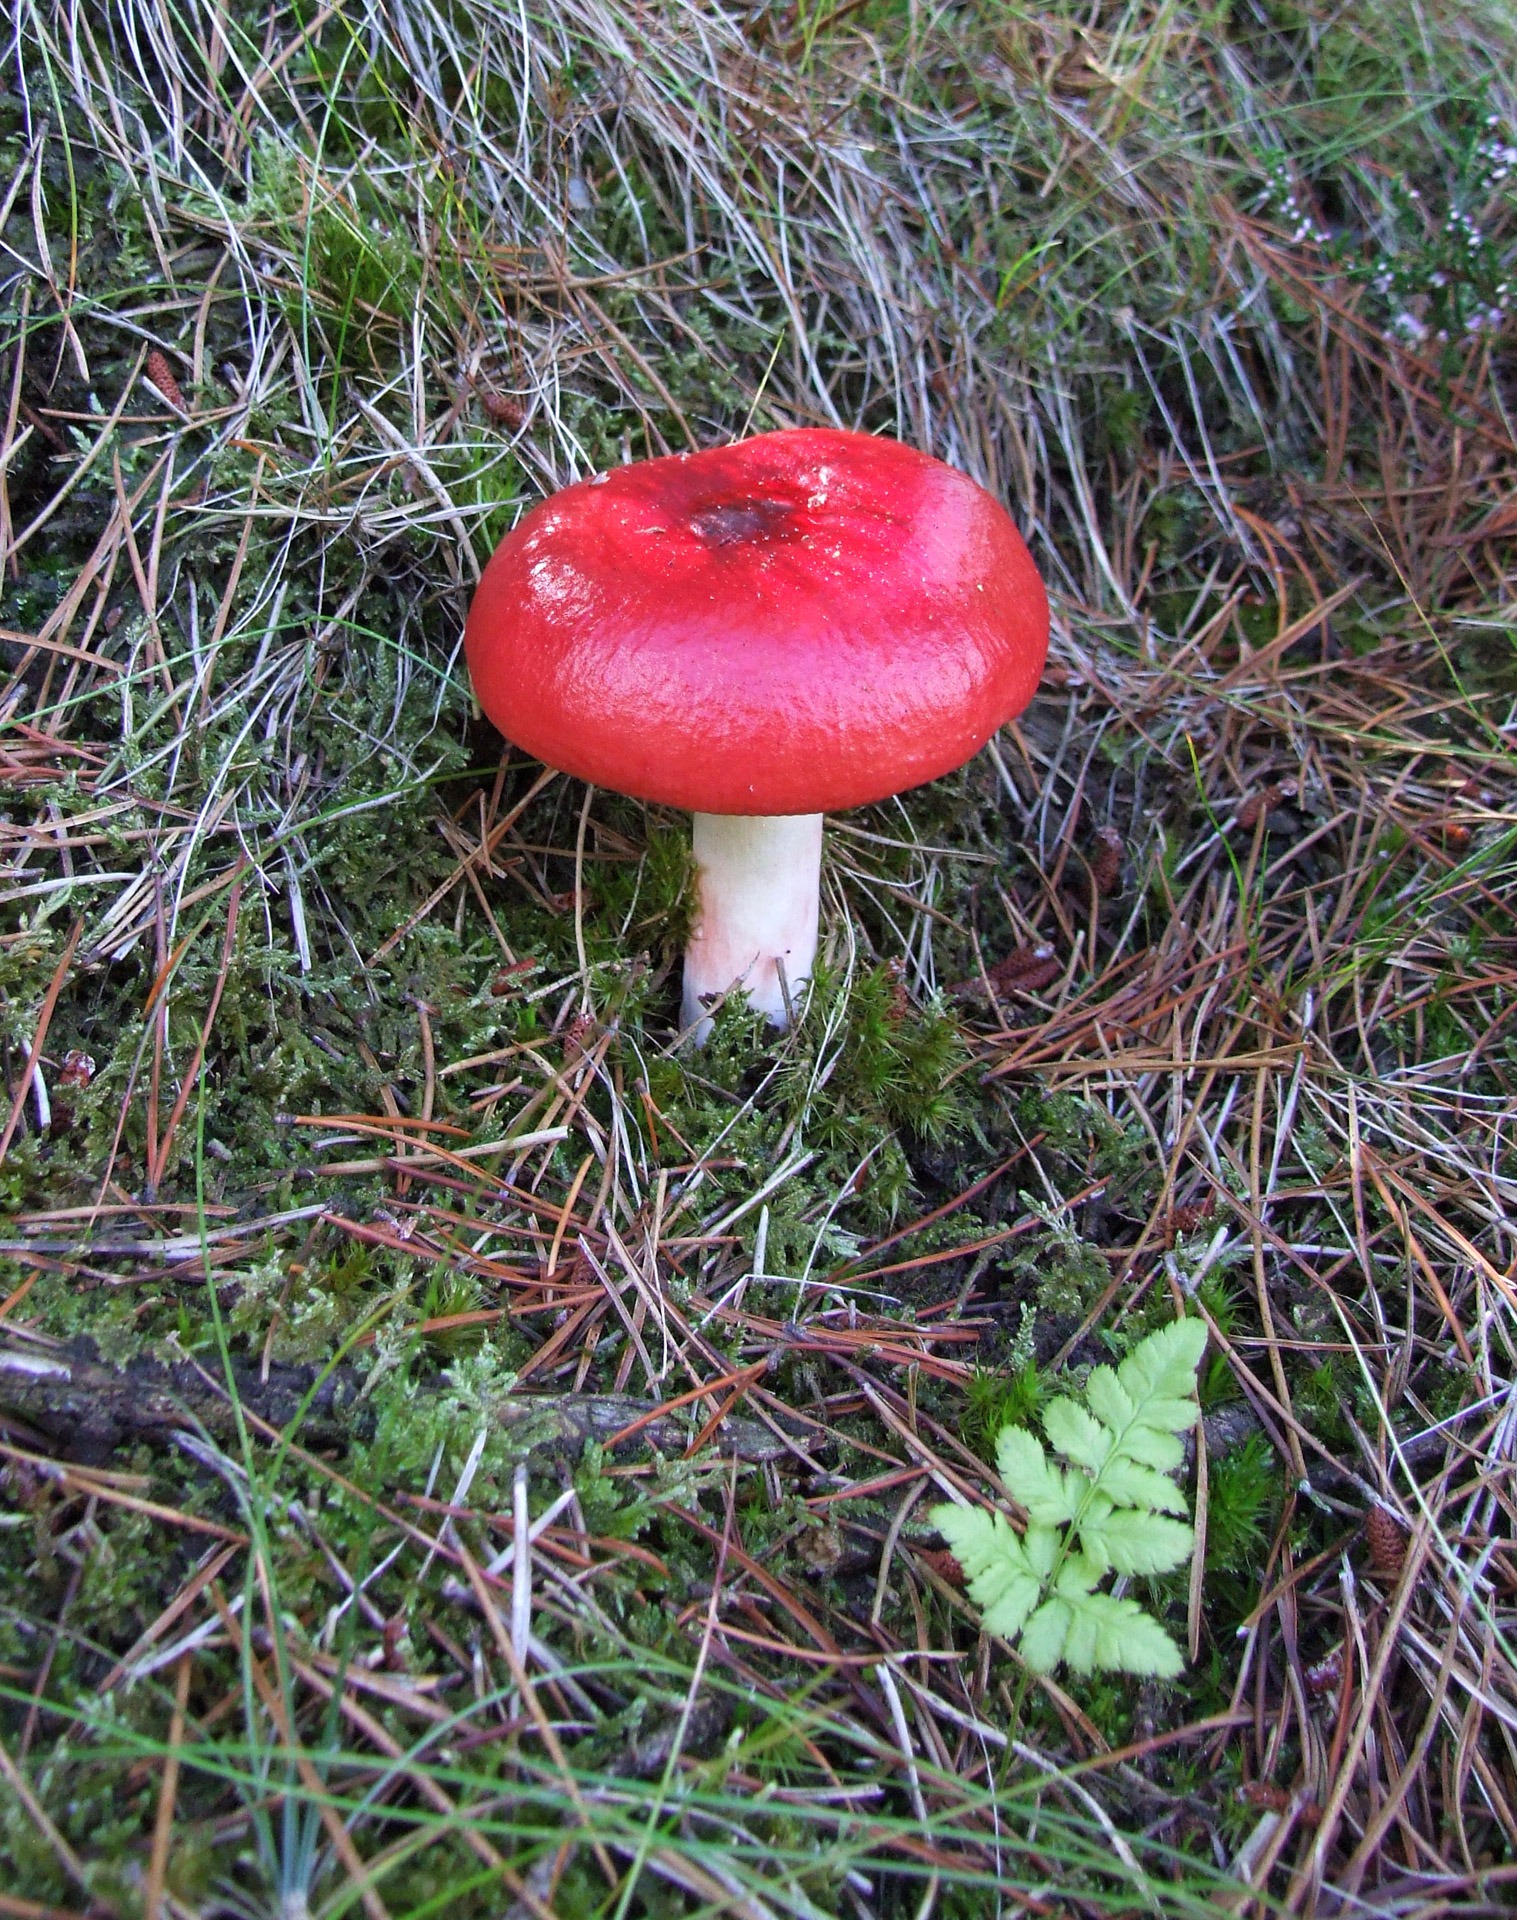
forest, flower, pine, europe, autumn, mushroom, flora, forest floor, fungus, spruce, needles, woodland, agaric, bolete, matsutake, medicinal mushroom, agaricaceae, penny bun, russula emetica, emetic russula, vomiting russula